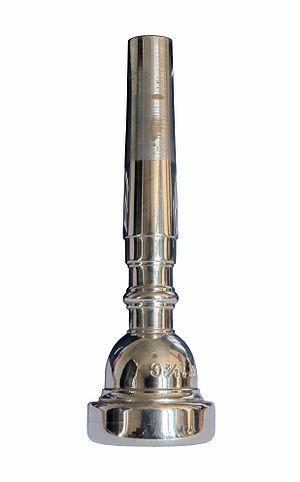
Une embouchure de trompette. Le modèle présenté est une Vincent Bach 1½C.
En musique, l'embouchure désigne la partie supérieure d'un instrument à vent en contact avec les lèvres du musicien afin de produire le son. Par extension, c'est aussi le nom donné à la position de la bouche utilisant l'objet précédent.